Kingskettle

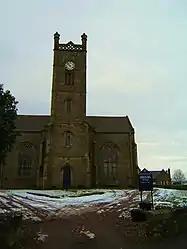
Kettle Parish Church

The Church of Scotland parish church at Kettle was designed by George Angus and built in 1832 opposite the graveyard and site of an older church. The church is constructed from snecked sandstone in a Tudor style with a Scottish slate roof. A church hall is located at the southwest of the main building.